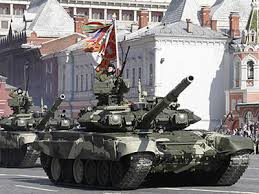
Label: T-90